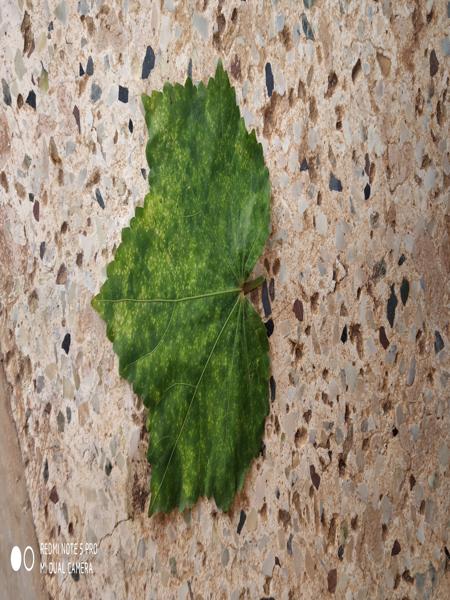
Plant: Kasambruga